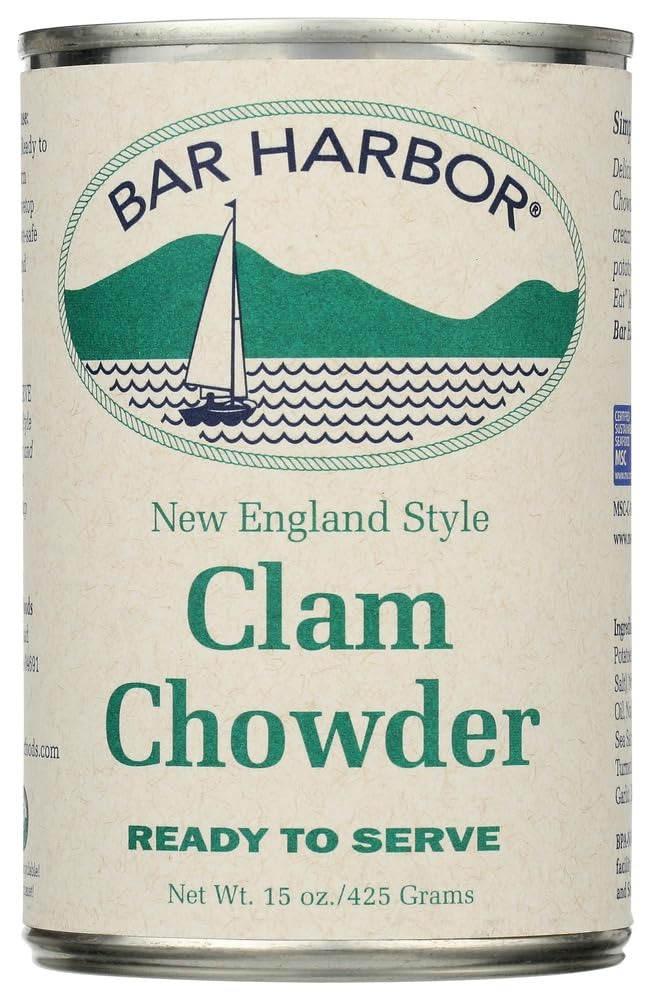
Item Name: Bar Harbor Soup Chwdr Clam New Eng
Value: 6.0
Unit: Count

Price: 54.8